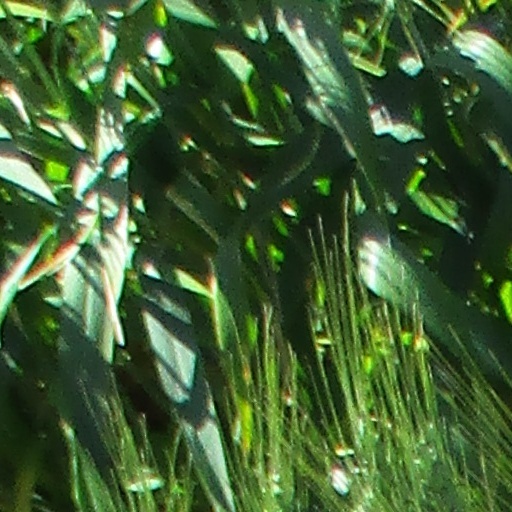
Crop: wheat